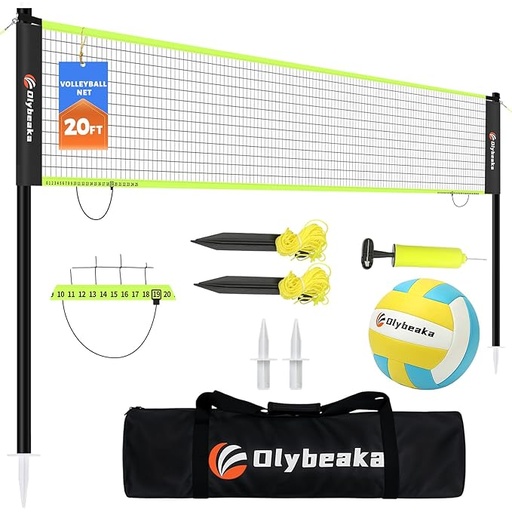
Portable Outdoor Volleyball Net Set for Backyard Beach with Adjustable Poles, Soft PU Volleyball & Pump, Carry Bag and Durable Anti-Sagging Net
Brand: Olybeaka
About This 𝟓-𝐌𝐢𝐧 𝐒𝐧𝐚𝐩-𝐎𝐧 𝐈𝐧𝐬𝐭𝐚𝐥𝐥 + 𝟒 𝐇𝐞𝐢𝐠𝐡𝐭𝐬 → 𝐀𝐥𝐥 𝐀𝐠𝐞𝐬 𝐂𝐚𝐧 𝐏𝐥𝐚𝐲:No tools needed! Snap-on pole design clicks together in 5 minutes (plus picture manual for zero confusion), no waiting to start fun. With 4 adjustable heights (men 8’ for competitive play, co-ed 7’8’’/women 7’4’’ for casual games, plus kid-friendly height), it fits adults, teens, and kids—perfect for family gatherings or beach team matches. Save time on setup, spend more time playing! 𝐔𝐩𝐠𝐫𝐚𝐝𝐞𝐝 𝐒𝐭𝐚𝐤𝐞𝐬 + 𝐑𝐮𝐬𝐭-𝐏𝐫𝐨𝐨𝐟 𝐏𝐨𝐥𝐞𝐬 → 𝐁𝐮𝐢𝐥𝐭 𝐭𝐨 𝐋𝐚𝐬𝐭: We heard you! Upgraded our plastic ground stakes to thickened, anti-aging material—resists bending (even when stepped on) and sun/rain cracking. Paired with rust-proof steel poles and double-stitched Oxford net (4-inch edges), it handles heavy rain, intense sun, and hard spikes. Low cost, big durability—total value! 𝐀𝐥𝐥-𝐈𝐧-𝐎𝐧𝐞 𝐊𝐢𝐭 → 𝐍𝐨 𝐄𝐱𝐭𝐫𝐚 𝐁𝐮𝐲𝐬:Get EVERYTHING for a full game, no extra spending! Set includes: 32ft tough net + adjustable snap-on poles + soft PU volleyball (rubber core, no hand pain) + dual-needle air pump + boundary line (ONLY 32FT INCLUDE) + upgraded ground stakes + 600D wear-resistant carry bag. setup→play→storage—no need to buy extra parts! 𝐒𝐦𝐚𝐫𝐭 𝐒𝐜𝐨𝐫𝐢𝐧𝐠 & 𝐀𝐭𝐦𝐨𝐬𝐩𝐡𝐞𝐫𝐞 𝐁𝐨𝐨𝐬𝐭:The net bottom has a sliding scoring clamp for real - time score recording. No more “What was the score again? ” during friend battles or family PKs. Instantly transforms into a professional court, amping up the atmosphere! The portable storage bag is easy to carry for camping/picnics, unlocking new outdoor fun anytime! 𝟏-𝐘𝐞𝐚𝐫 𝐖𝐚𝐫𝐫𝐚𝐧𝐭𝐲 + 𝐆𝐫𝐞𝐚𝐭 𝐕𝐚𝐥𝐮𝐞 → 𝐁𝐮𝐲 𝐖𝐢𝐭𝐡𝐨𝐮𝐭 𝐒𝐭𝐫𝐞𝐬𝐬:You’re getting more than a net set—you’re getting long-term value! We offer 1-year replacement guarantee (stakes break, net rips, parts missing? Send new set ASAP). 24/7 customer service solves setup questions fast. Overview Size : 20ft Color : Black Brand : Olybeaka Material : Anti-rust Iron Poles Sport : Volleyball
Category: Sporting Goods > Athletics > Volleyball > Volleyball Nets